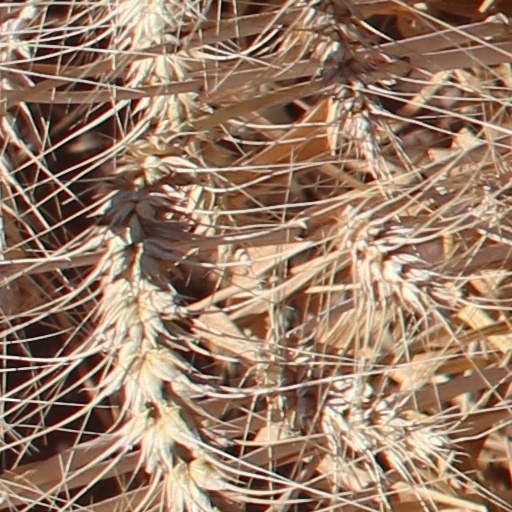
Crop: wheat